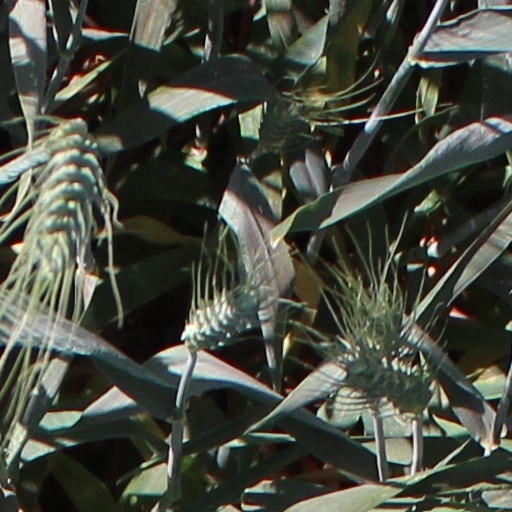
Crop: wheat